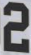
Number: 2